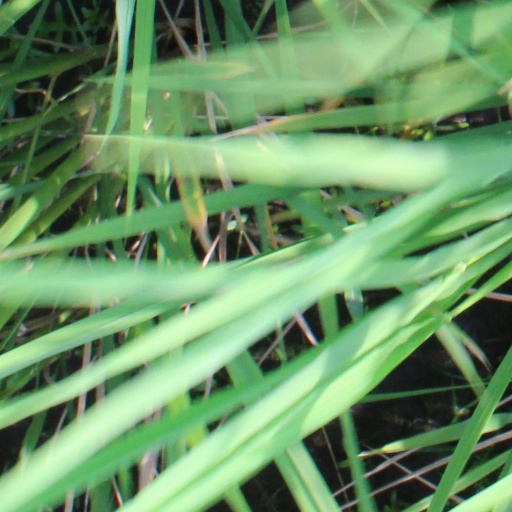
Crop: rice